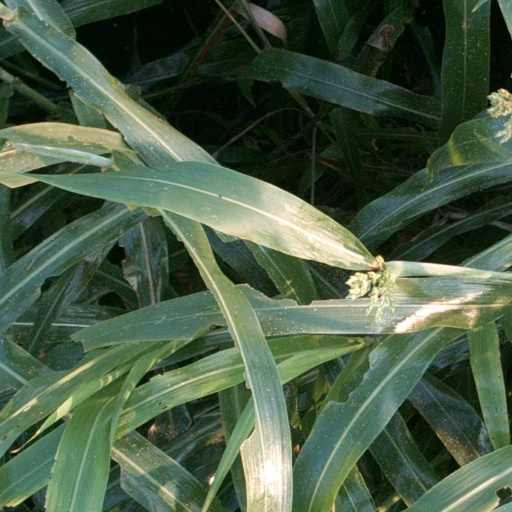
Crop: sorghum